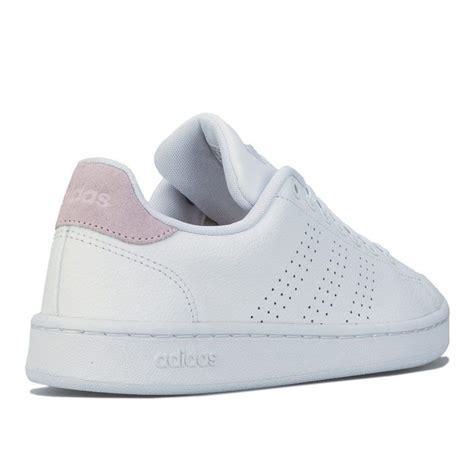
Brand: Adidas
Model: Advantage